Anastasia's Chosen Career

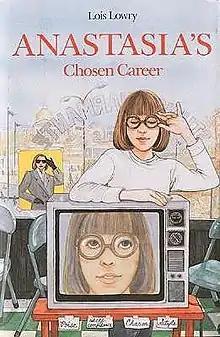
First edition

Anastasia's Chosen Career (1987) is a young-adult novel by Lois Lowry. It is the seventh part of a series of books that Lowry wrote about Anastasia and her younger brother Sam.